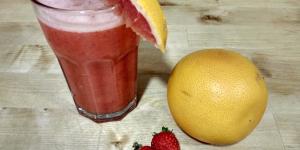
batido de fresa pomelo y naranja